Norwood, Ohio

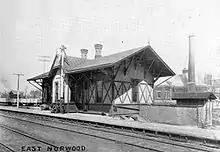
Commuters wait on a bench on the platform of the East Norwood train station near the southwest corner of Forest Avenue and Harris Avenue in 1894. The newly constructed Norwood Water Works Pump House is visible behind the station. The passenger station provided service for the Baltimore & Ohio Southwestern Railroad as well as the Cincinnati, Lebanon and Northern Railway, which was the commuter line between Norwood and downtown Cincinnati. The station likely ended passenger service in the 1920s and was destroyed by a fire in late-May 2000.

Around the same time, construction was started on another railroad, the Cincinnati and Eastern Railway, which was built west to east along the present-day border of Norwood and Evanston. The tracks continued along Wasson Road in Hyde Park, connecting Norwood with Cincinnati's eastern suburbs and ultimately Portsmouth, Ohio. This line merged with the Cincinnati, Lebanon and Northern line southwest of Norwood at Idlewild, which was the name for the area near the present day campus of Xavier University.